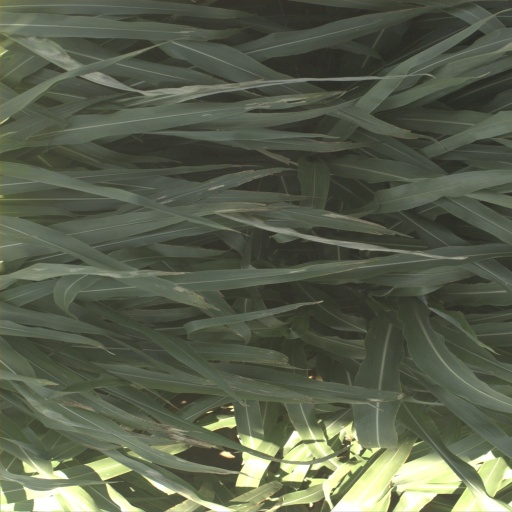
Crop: sorghum